Angus Ogilvy

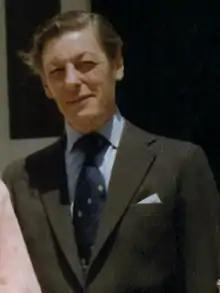
Ogilvy in 1978

Sir Angus James Bruce Ogilvy (14 September 1928 – 26 December 2004) was a British businessman, courtier, and philanthropist. He is best known as the husband of Princess Alexandra of Kent, a first cousin of Queen Elizabeth II. Ogilvy is also remembered for his role in a business scandal, known as the Lonrho affair, involving the breaking of sanctions against Rhodesia during the 1970s. In later years, he was involved in charity work.